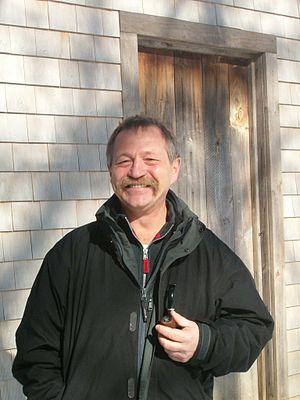
José Bové devant la porte de la réplique de la cabane en bois de David Thoreau à Walden Pond. L'écologiste tient une pipe à la main gauche. Debout devant la porte d'entrée de la cabane en bois de Thoreau, il sourit à l'objectif.
Henry David Thoreau est un philosophe, naturaliste et poète américain, né le 12 juillet 1817 à Concord, où il est mort le 6 mai 1862.
Walden ou la Vie dans les bois est un récit publié en 1854 par l'écrivain américain Henry David Thoreau.